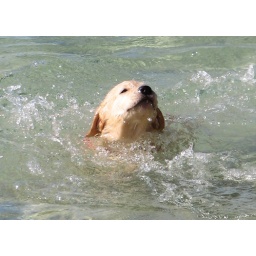
puppy in ocean v2